Solar energy

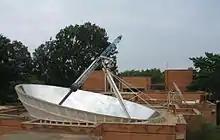
Parabolic dish produces steam for cooking, in Auroville, India.

Solar cookers use sunlight for cooking, drying, and pasteurization. They can be grouped into three broad categories: box cookers, panel cookers, and reflector cookers. The simplest solar cooker is the box cooker first built by Horace de Saussure in 1767. A basic box cooker consists of an insulated container with a transparent lid. It can be used effectively with partially overcast skies and will typically reach temperatures of . Panel cookers use a reflective panel to direct sunlight onto an insulated container and reach temperatures comparable to box cookers. Reflector cookers use various concentrating geometries (dish, trough, Fresnel mirrors) to focus light on a cooking container. These cookers reach temperatures of and above but require direct light to function properly and must be repositioned to track the Sun.